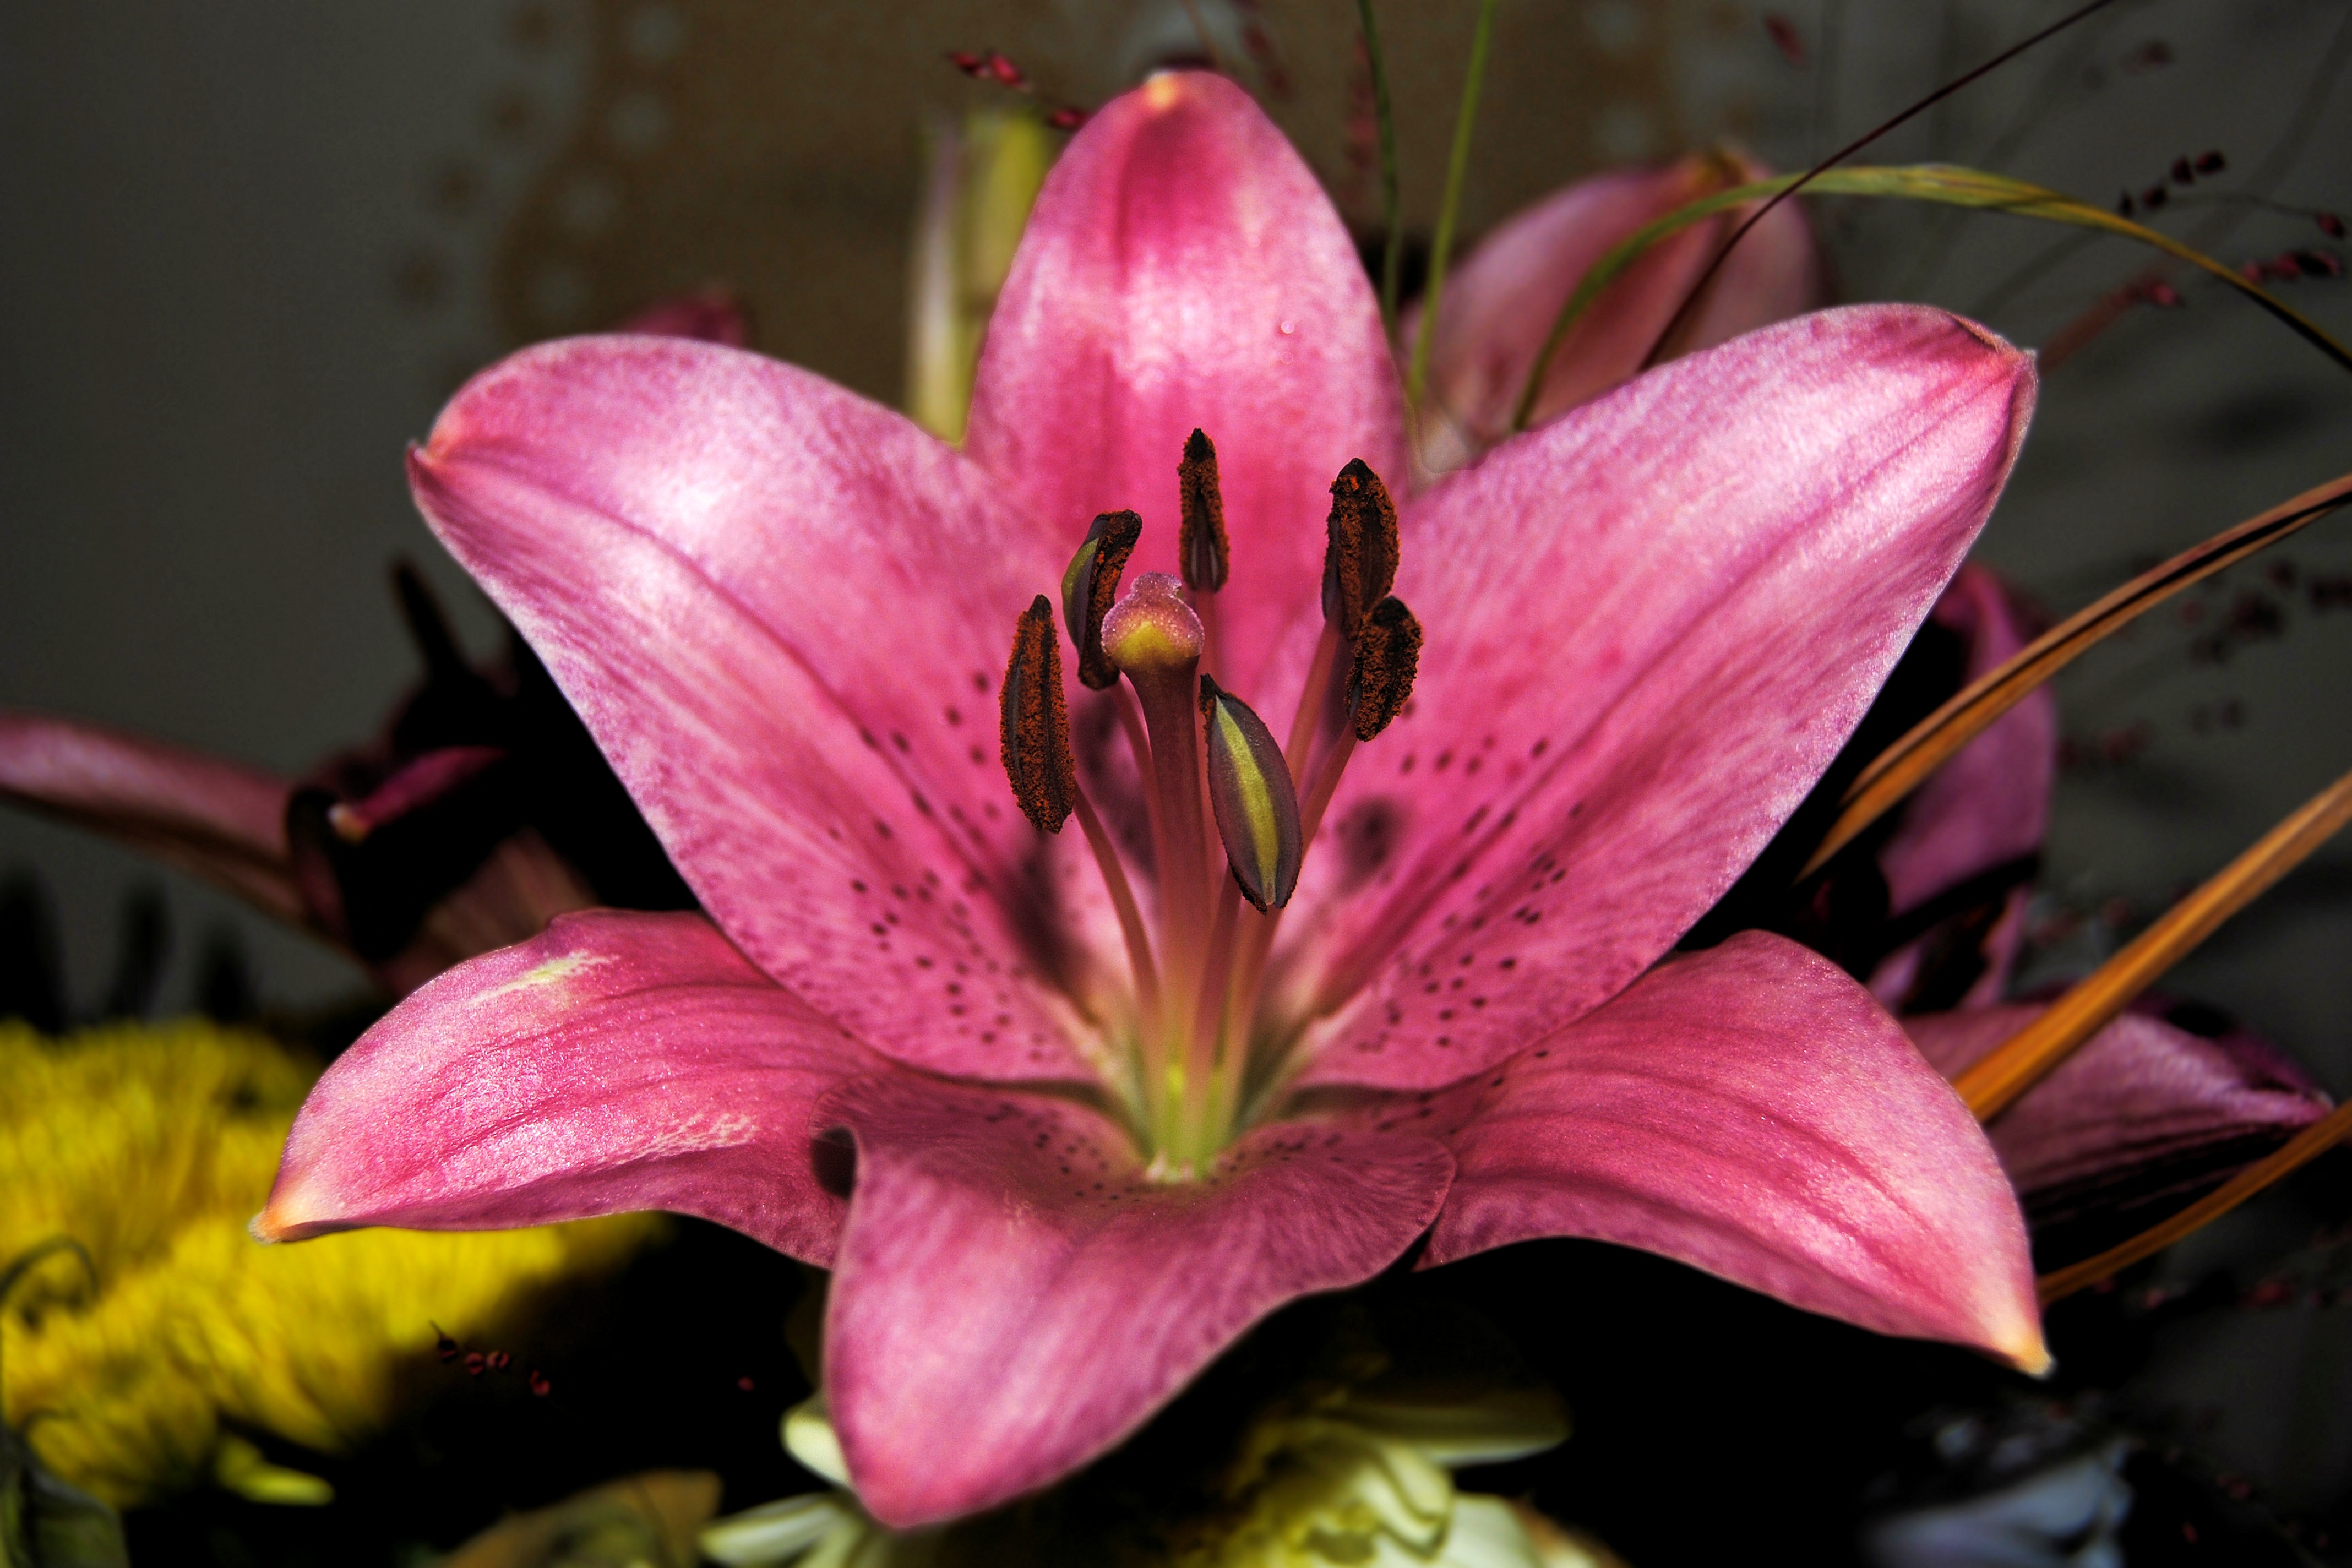
blossom, plant, flower, petal, bloom, botany, pink, flora, close up, lily, daylily, macro photography, blossomed, flowering plant, land plant